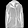
Label: Coat